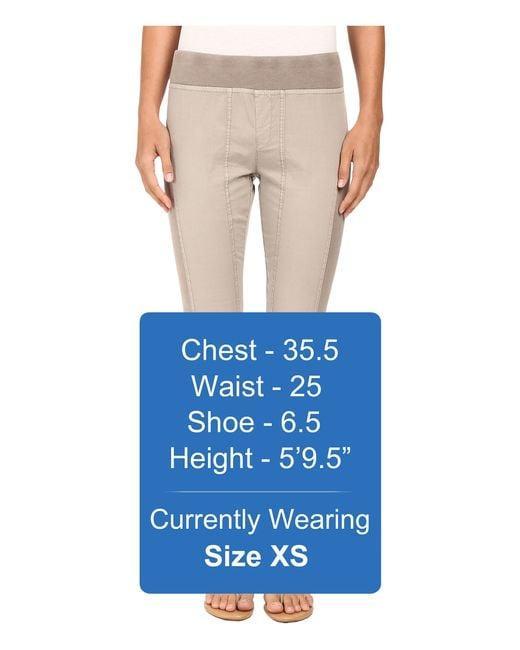
Graue Baumwollhose für den täglichen Gebrauch